Army of the Mughal Empire

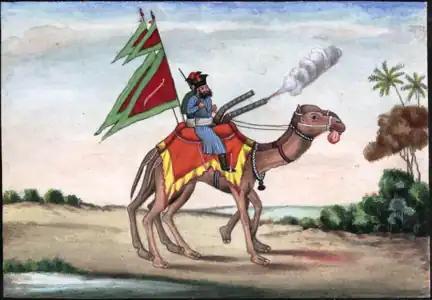
Mughal Zamburakchi

From the time of Babur, cavalry archery has become a staple of the Mughal army. By the time of emperor Jahangir, it was recorded the Mughal empire has maintained in total of 342,696 cavalry troopers. The Mughal army performances depended heavily with their animal's performances such as war elephants, warhorses, and bulls to transport their artillery.